Sery, Ardennes

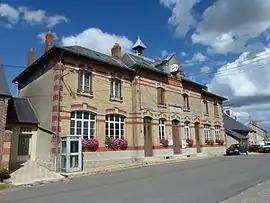
The town hall in Sery

Sery is a commune in the Ardennes department in northern France.